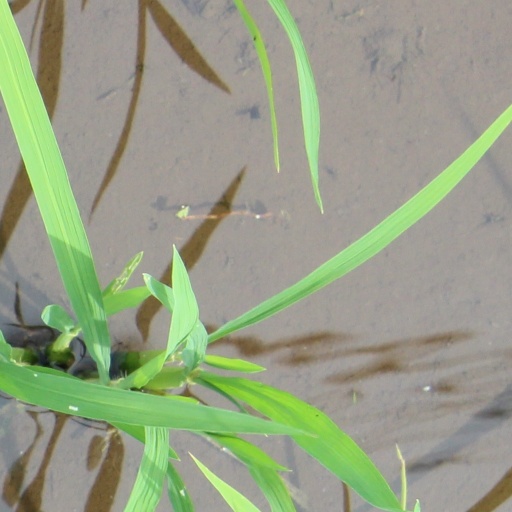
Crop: rice